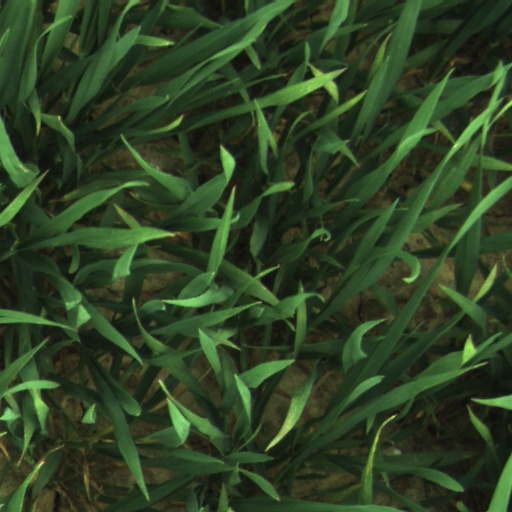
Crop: wheat